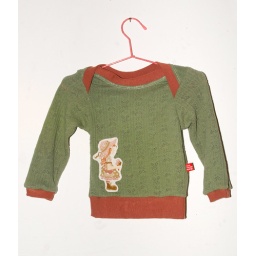
lovely lace style cotton in dusky green with strawberry banding. vintage girl with ice cream applique. size 2